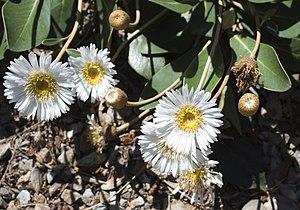
Pachystegia rufa - Fleurs - Jardin botanique de Christchurch